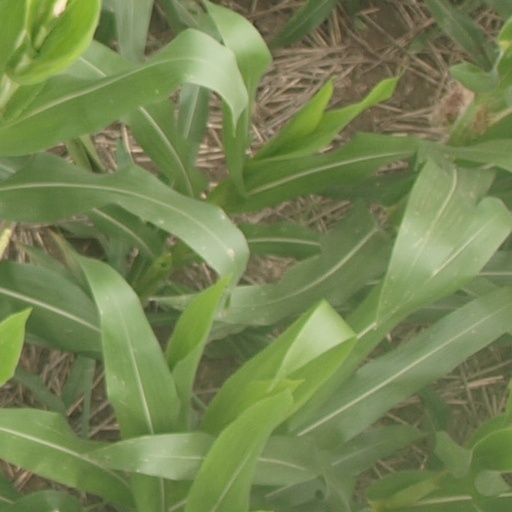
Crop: maize; corn